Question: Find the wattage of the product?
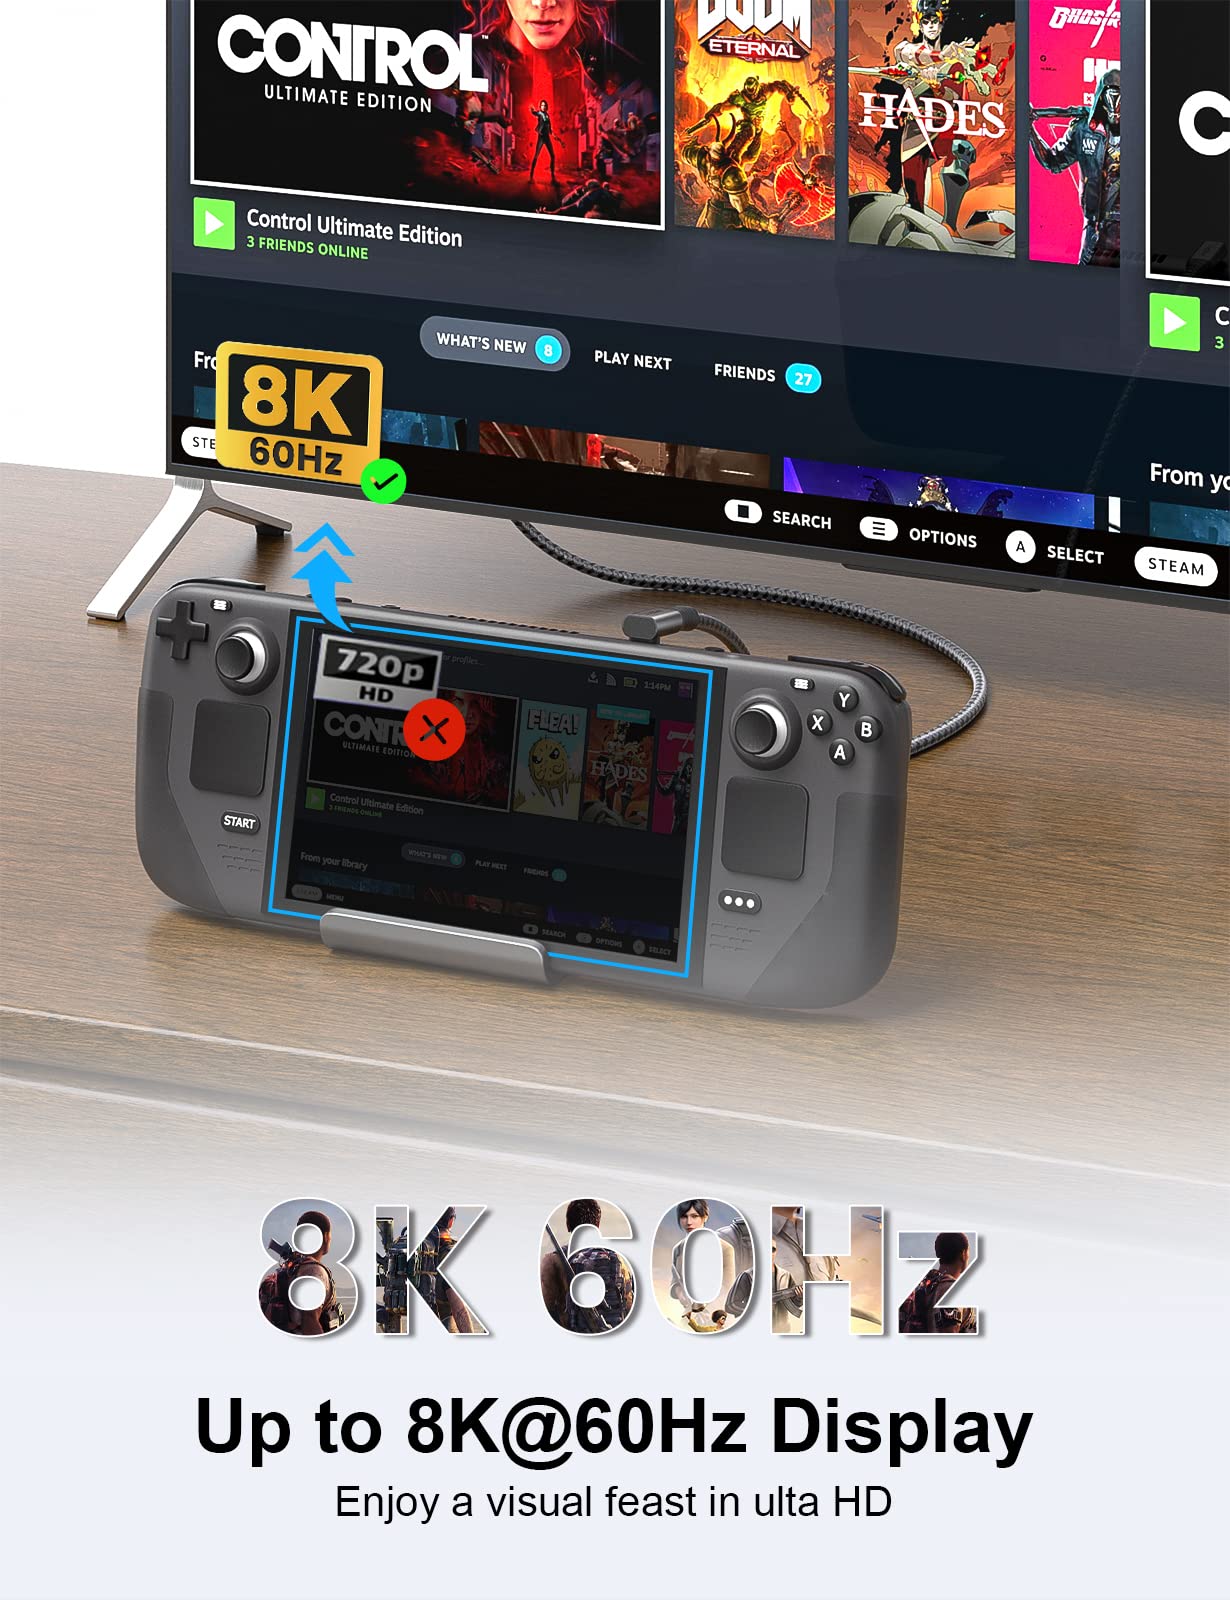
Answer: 8.0 kilowatt hour